Franco-Italian Agreement of 1935

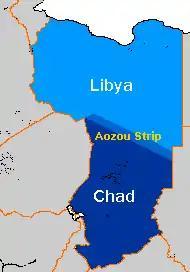
Map showing the Aozou strip, the main territorial agreement in the Mussolini-Laval accord

The Franco-Italian Agreements (often called "Mussolini-Laval Accord") were signed in Rome by both French Foreign Minister Pierre Laval and Italian Prime Minister Benito Mussolini on 7 January 1935.